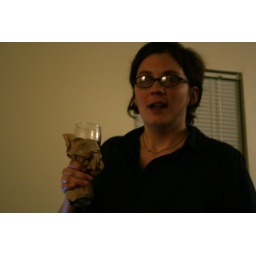
with her wine glass in a paper bag.